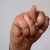
The image shows a hand gesture representing the letter 'N' in Indian Sign Language.